Arjuna Harjai

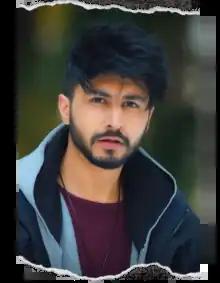

Arjuna Harjai is an Indian composer, singer and musician working in Bollywood who is also known for composing advertising music.